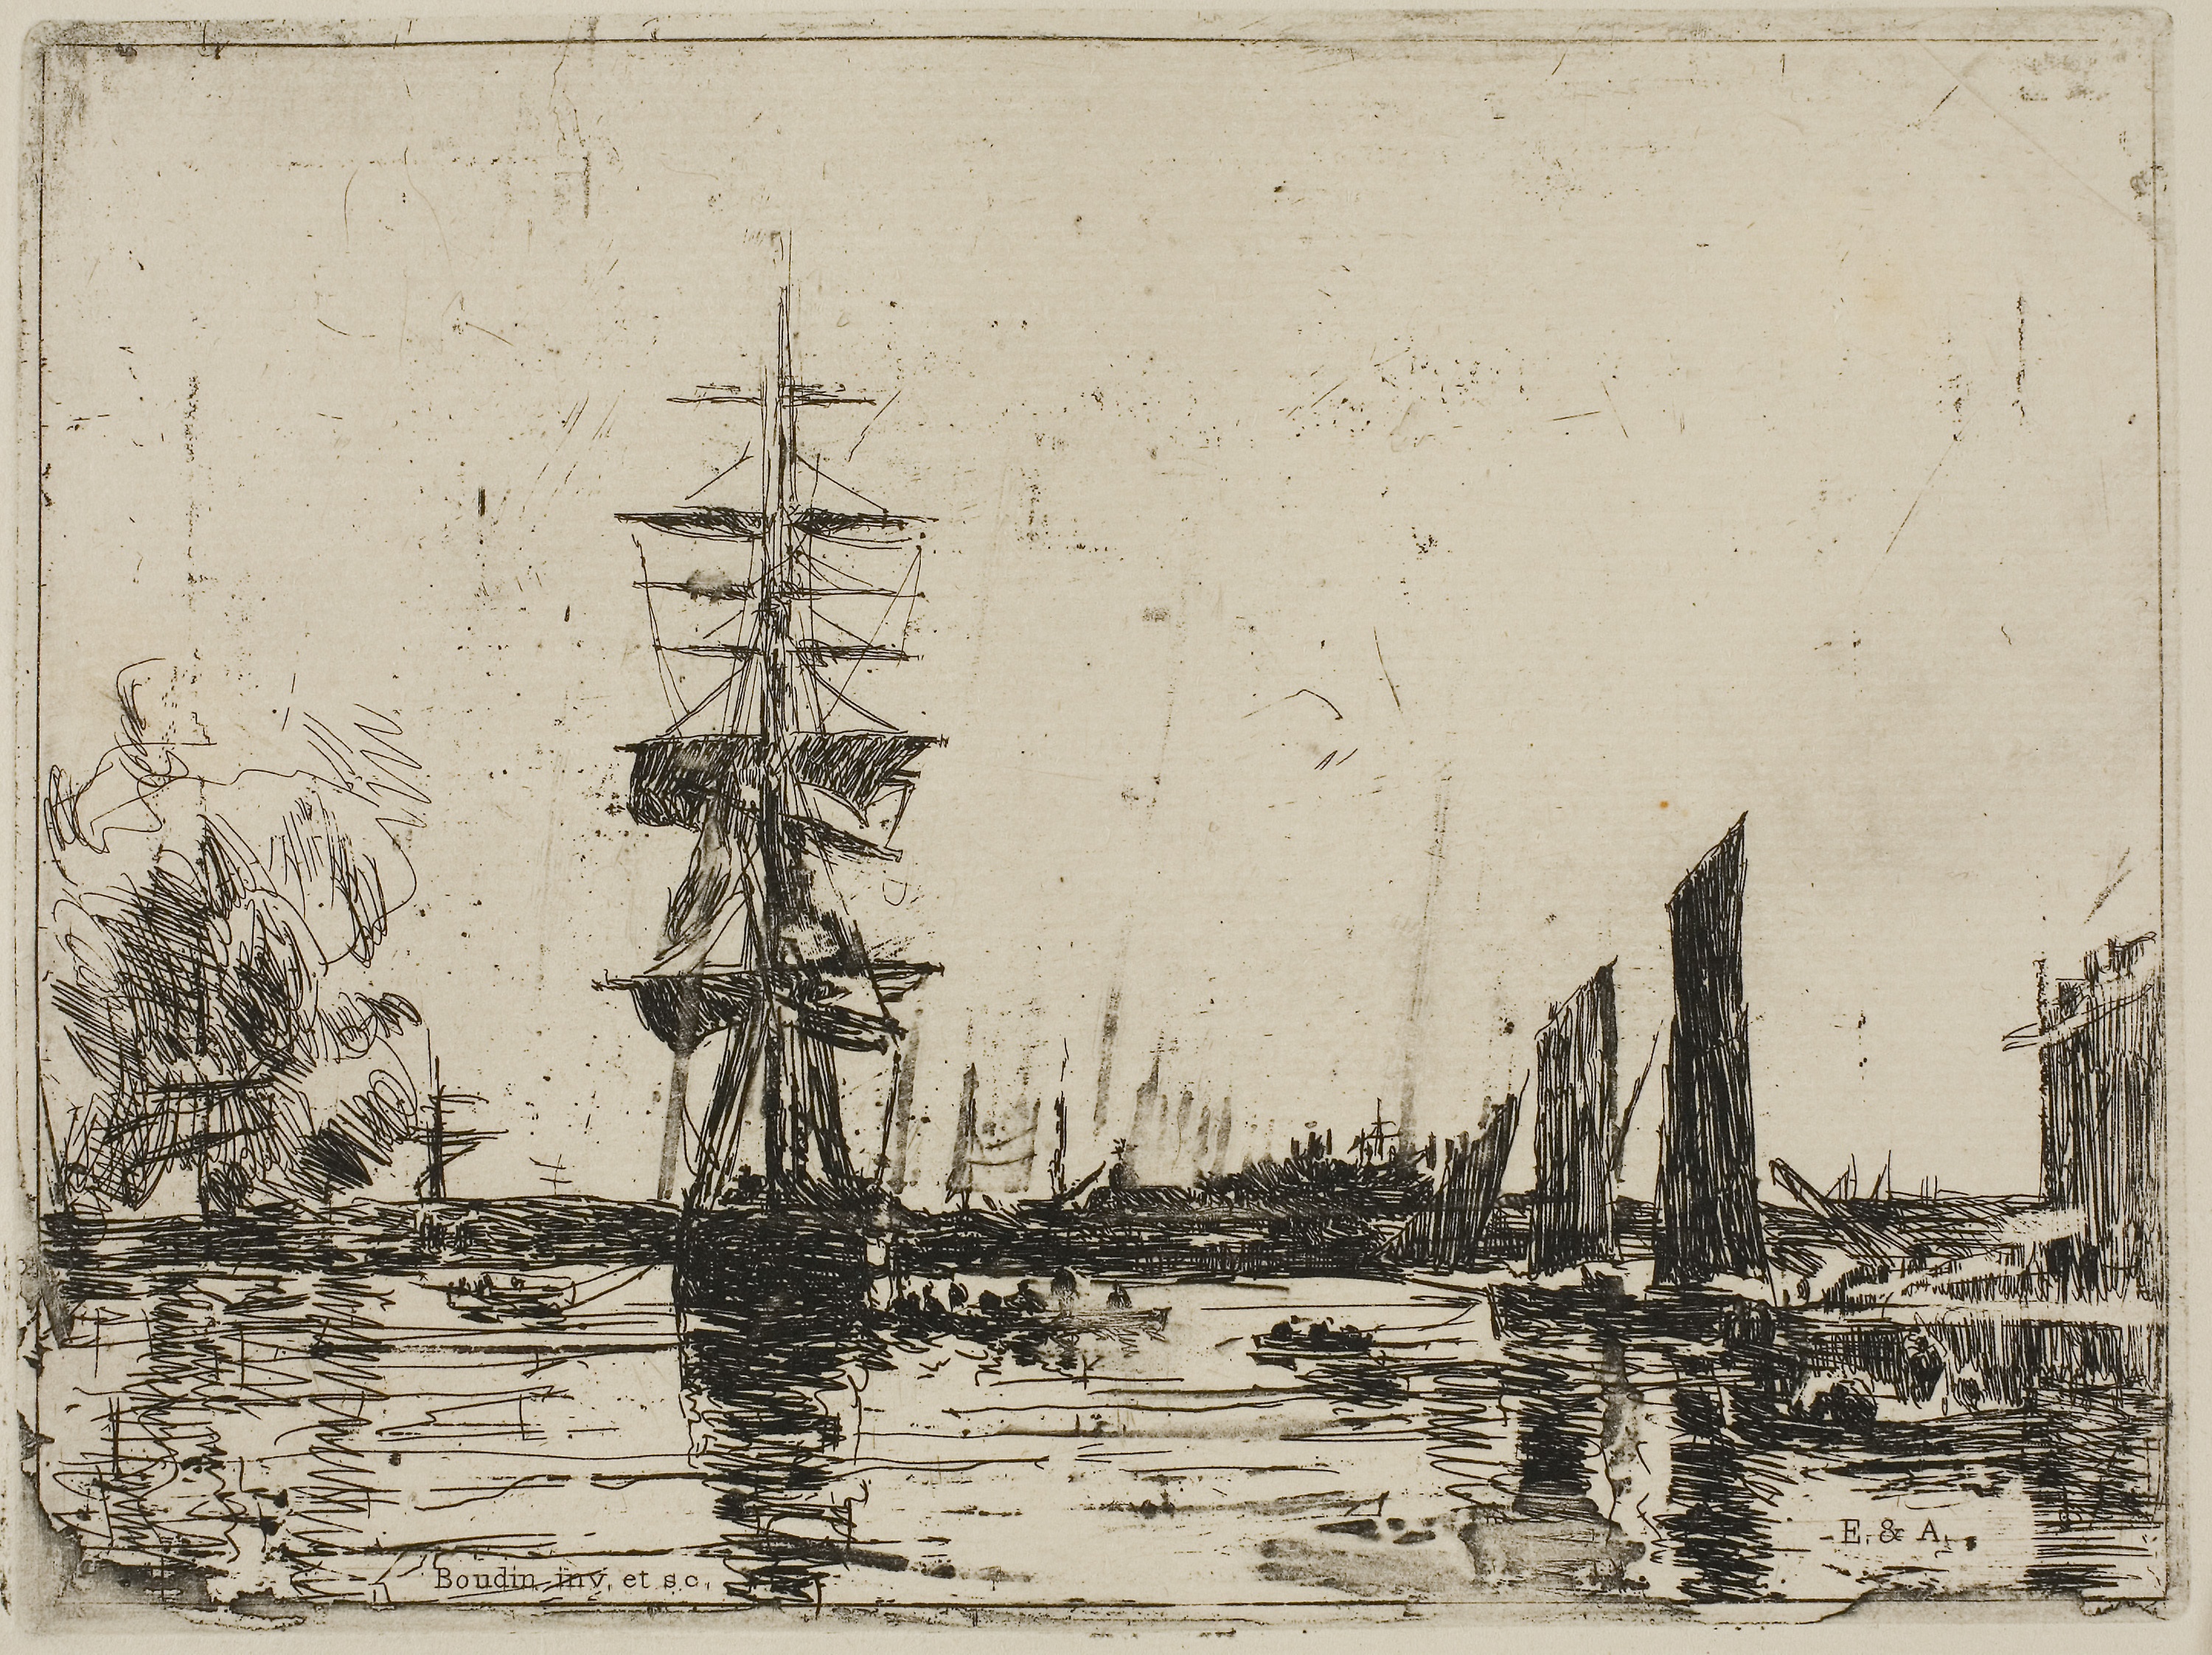
sailing ship, ship of the line, ship, fluyt, flagship, watercraft, steam frigate, east indiaman, naval ship, galiot, brigantine, tall ship, barque, full rigged ship, brig, first rate, galleon, caravel, manila galleon, frigate, galeas, sketch, clipper, visual arts, carrack, drawing, baltimore clipper, protected cruiser, artwork, ironclad warship, galley